John Higgins

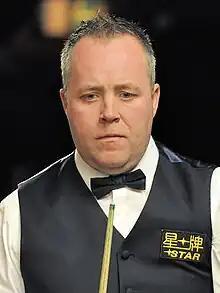
Higgins at the 2014 German Masters

John Higgins (born 18 May 1975) is a Scottish professional snooker player from Wishaw in North Lanarkshire. Since turning professional in 1992, he has won 33 ranking titles, placing him in third position on the all-time list of ranking event winners, behind Ronnie O'Sullivan (41) and Stephen Hendry (36). He has won four World Championships, three UK Championships and two Masters titles, for a total of nine Triple Crown titles, putting him level with Mark Selby and behind only O'Sullivan (23), Hendry (18) and Steve Davis (15). He first entered the top 16 in the 1995–96 world rankings and remained there continuously for over 29 years until September 2024, setting a record for the longest uninterrupted tenure as a top-16 player. He reached the world number one position four times.